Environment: real
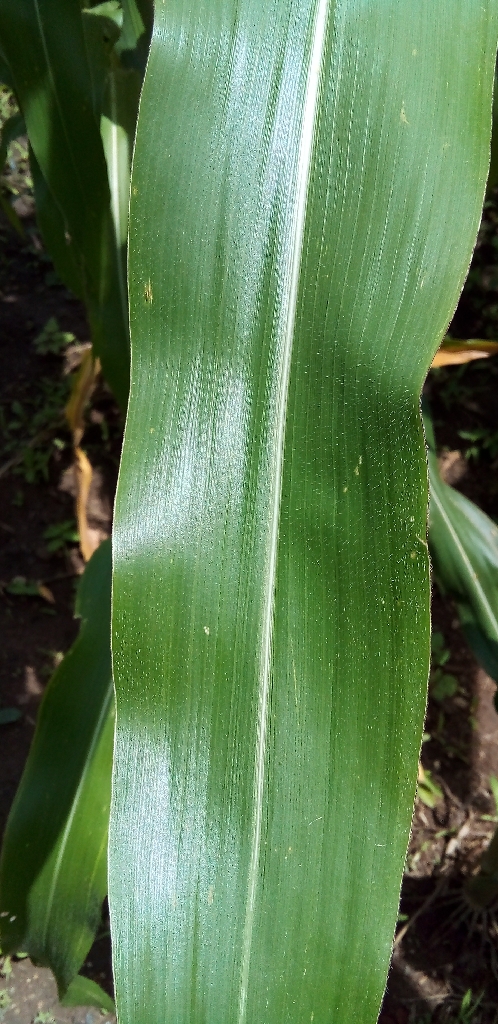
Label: healthy